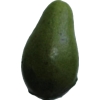
Label: green_avocado